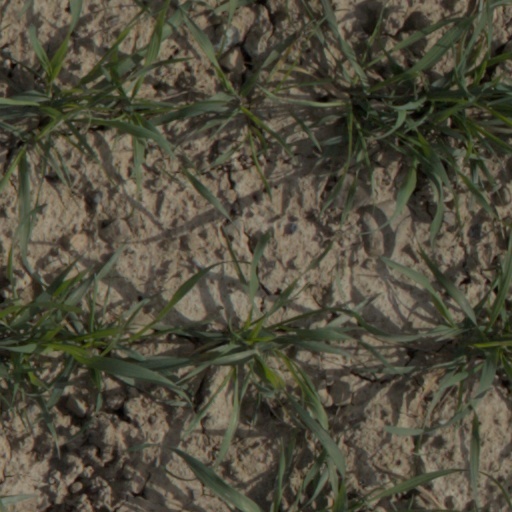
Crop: wheat